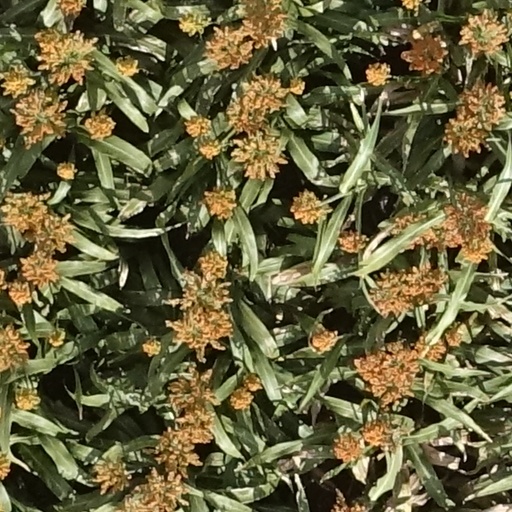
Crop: sorghum